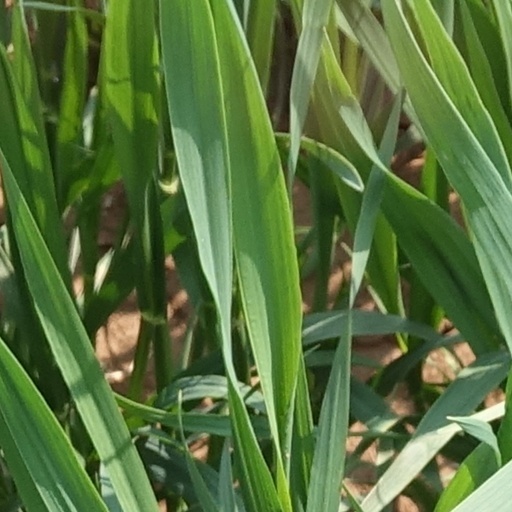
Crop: wheat